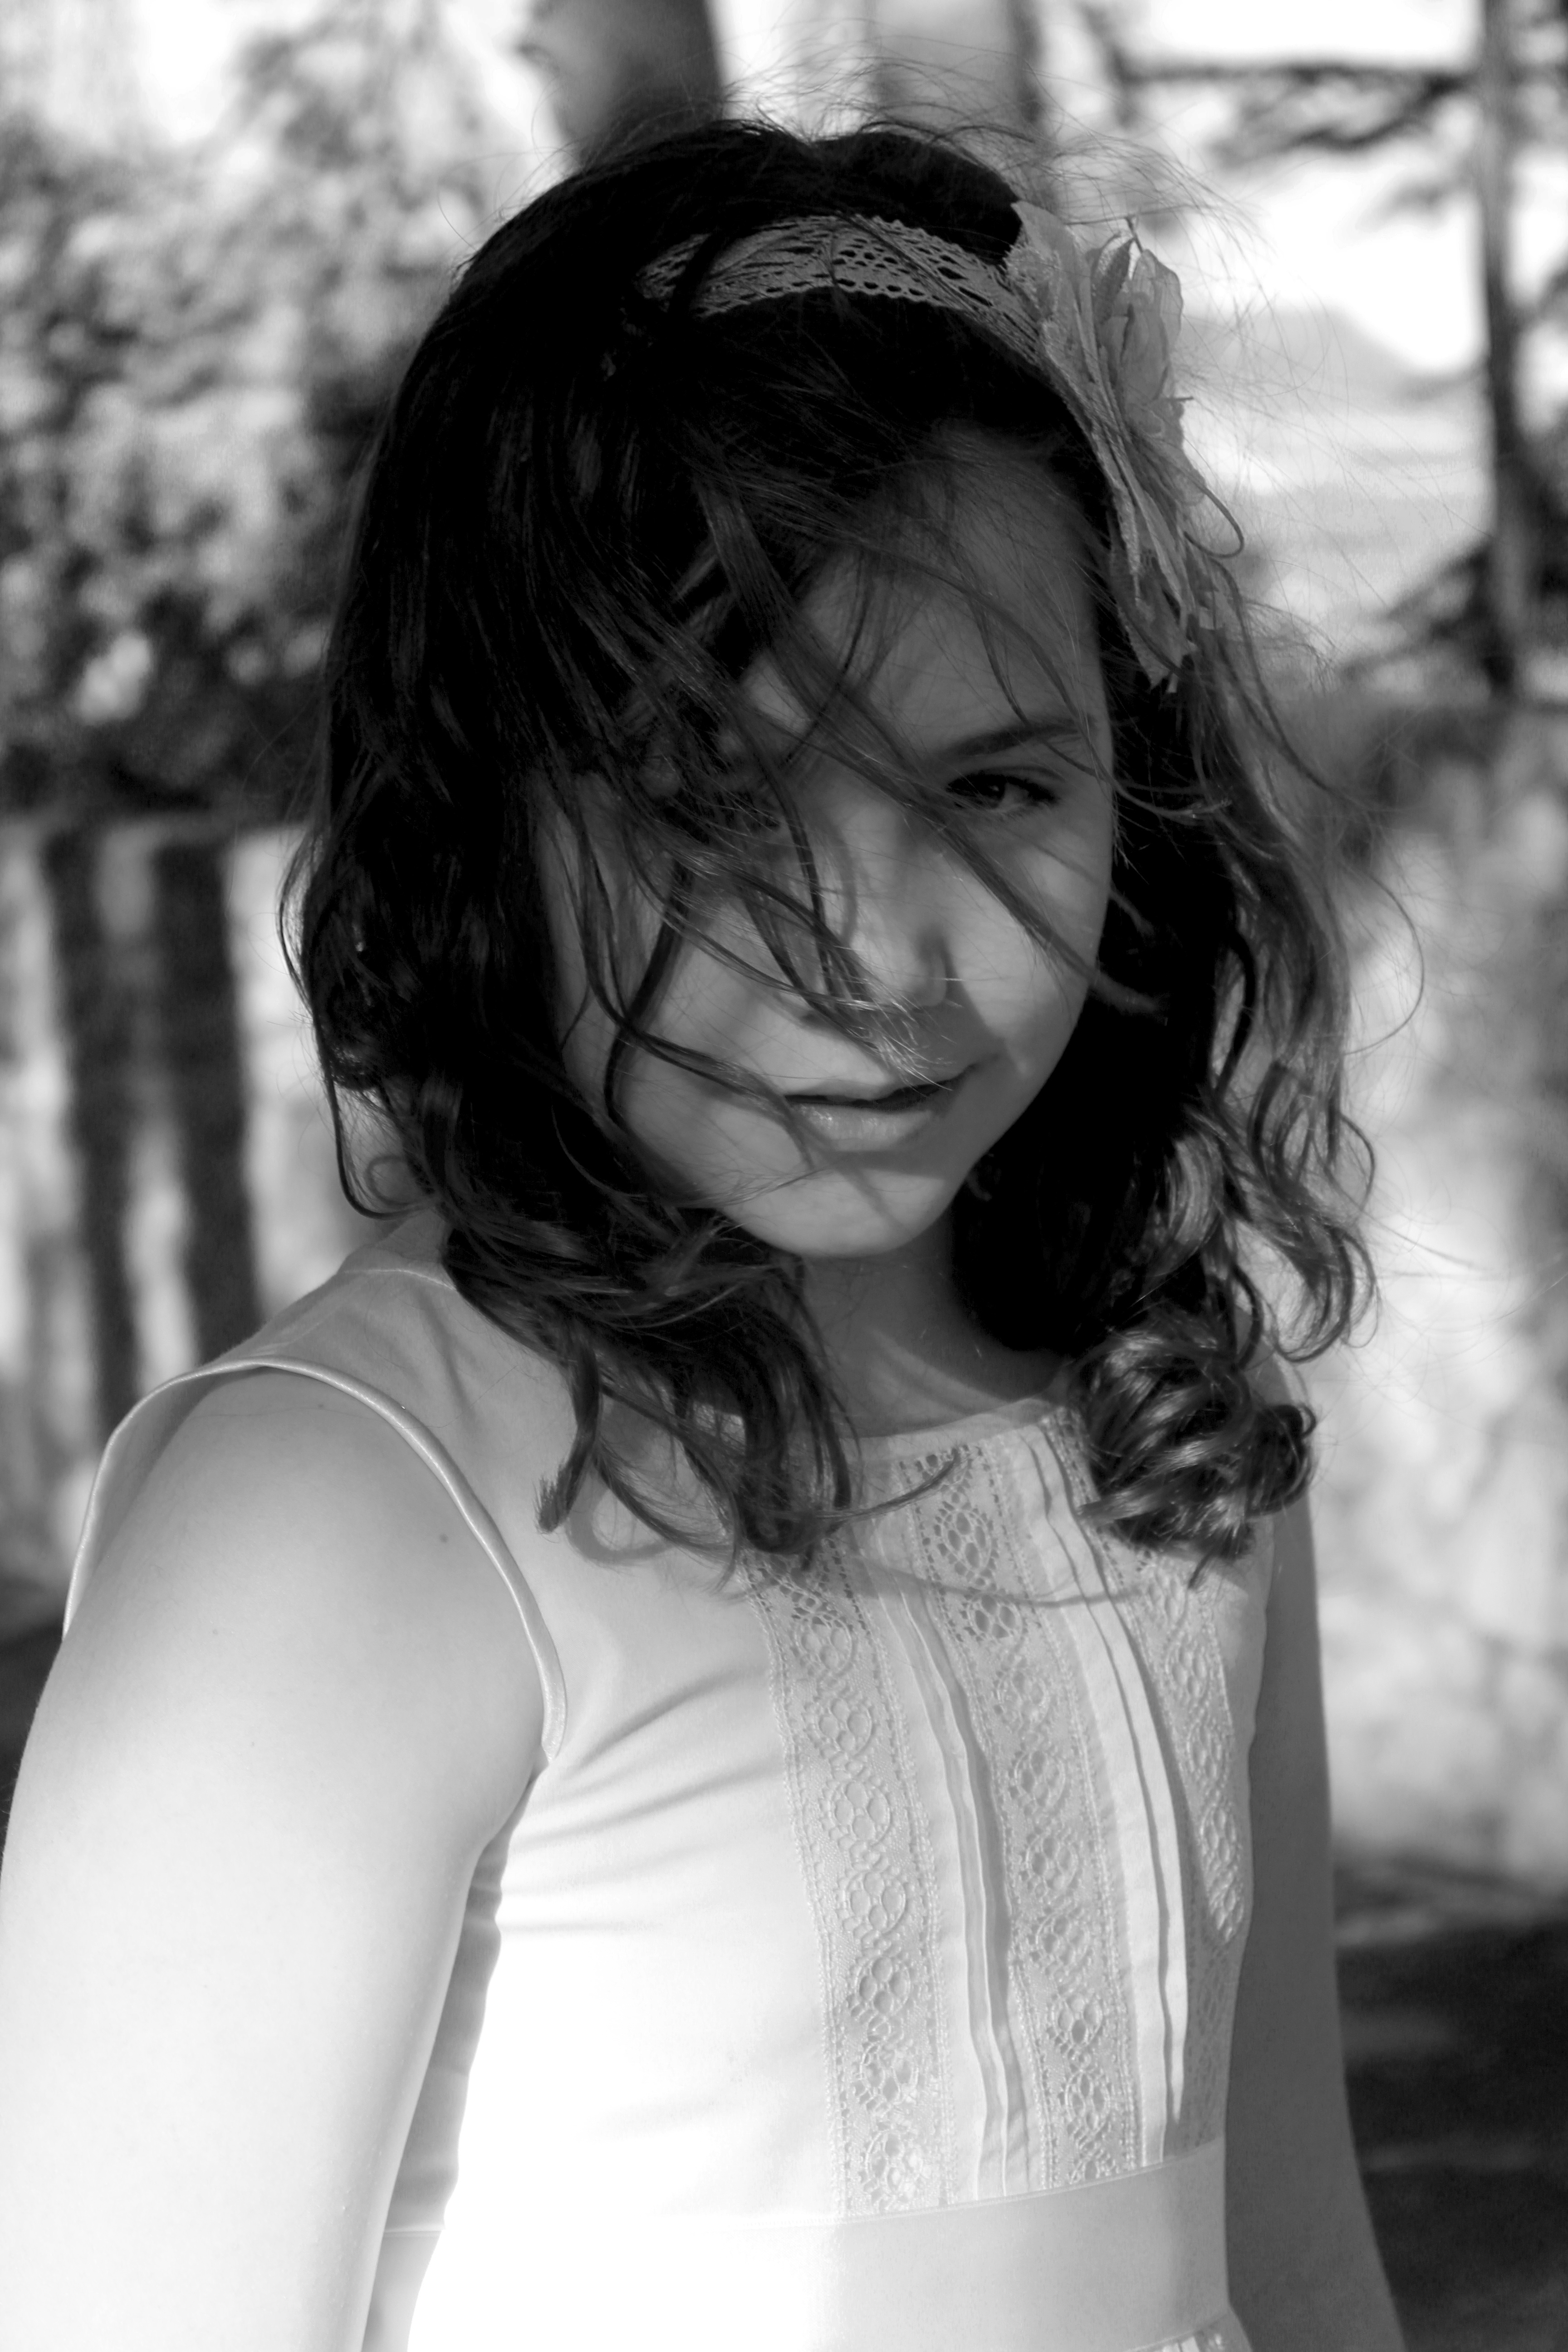
person, black and white, girl, woman, white, photography, portrait, model, black, monochrome, lady, facial expression, smile, eye, photograph, beauty, emotion, photo shoot, brown hair, monochrome photography, portrait photography